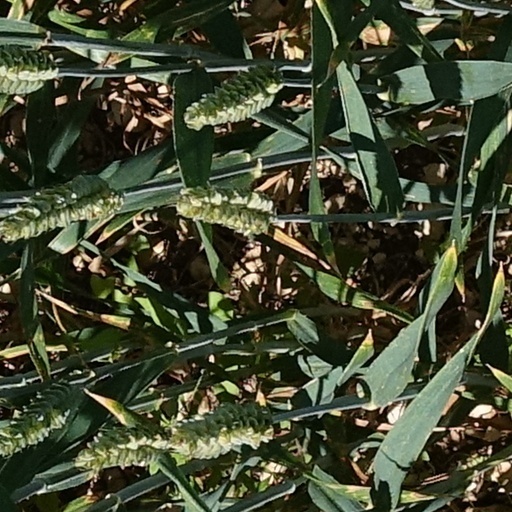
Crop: wheat